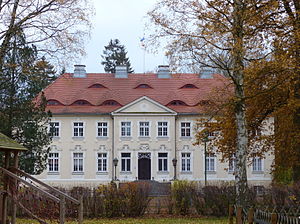
Bandelin
Herregården Bandelin
Bandelin er en by og en kommune i det nordøstlige Tyskland, beliggende i Amt Züssow i den nordlige del af Landkreis Vorpommern-Greifswald. Landkreis Vorpommern-Greifswald ligger i delstaten Mecklenburg-Vorpommern.